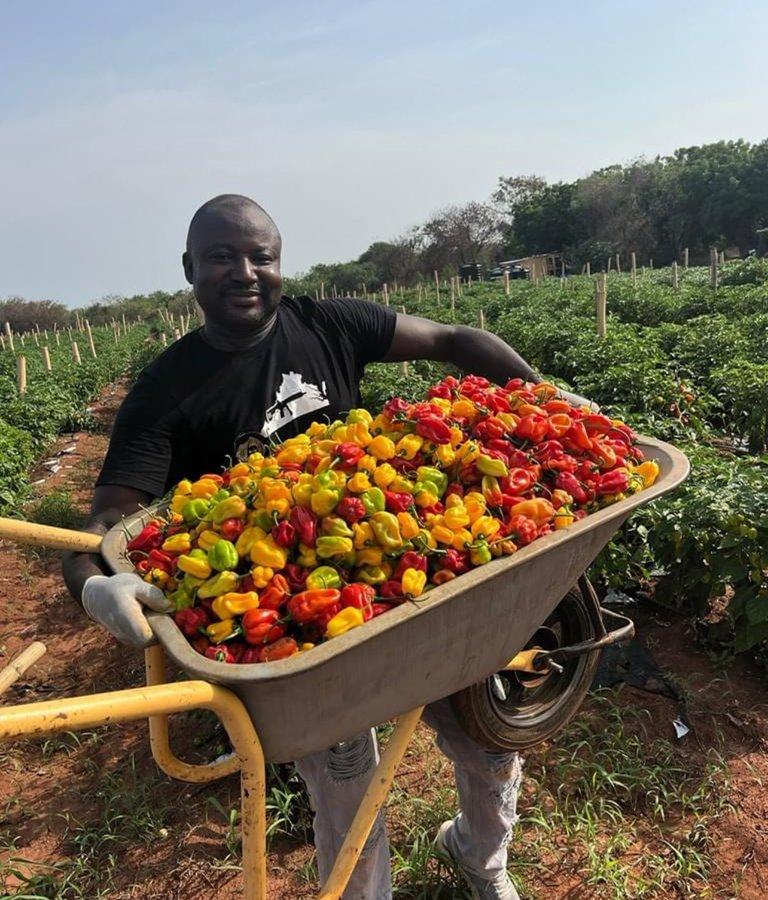
Mkulima wa kiume anayetembea kwenye udongo wa rangi ya kahawia akishika dude linaloonyesha pilipili zilizoiva ili kuzipeleka sokoni kwa ajili ya kuziuza.